Appomattox campaign

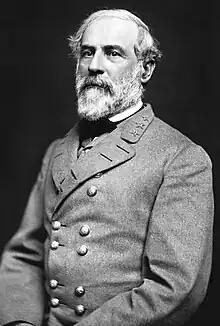
General Robert E. Lee

At about 2 p.m. on April 7, the advance of the Union II Corps encountered Confederate forces entrenched on high ground near Cumberland Church. The Union forces attacked twice but were repulsed, and darkness halted the conflict. Union Brigadier General Thomas A. Smyth was mortally wounded nearby (the last Union general killed in the war), and Colonel (Brevet Brigadier General) John Irvin Gregg was captured north of Farmville.